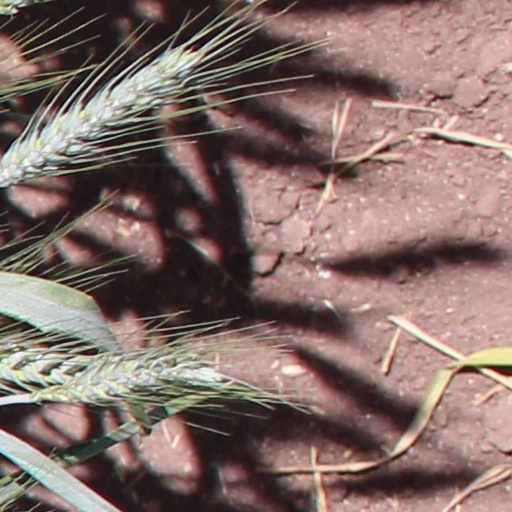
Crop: wheat